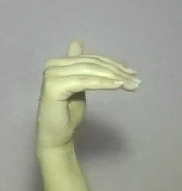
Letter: khaa